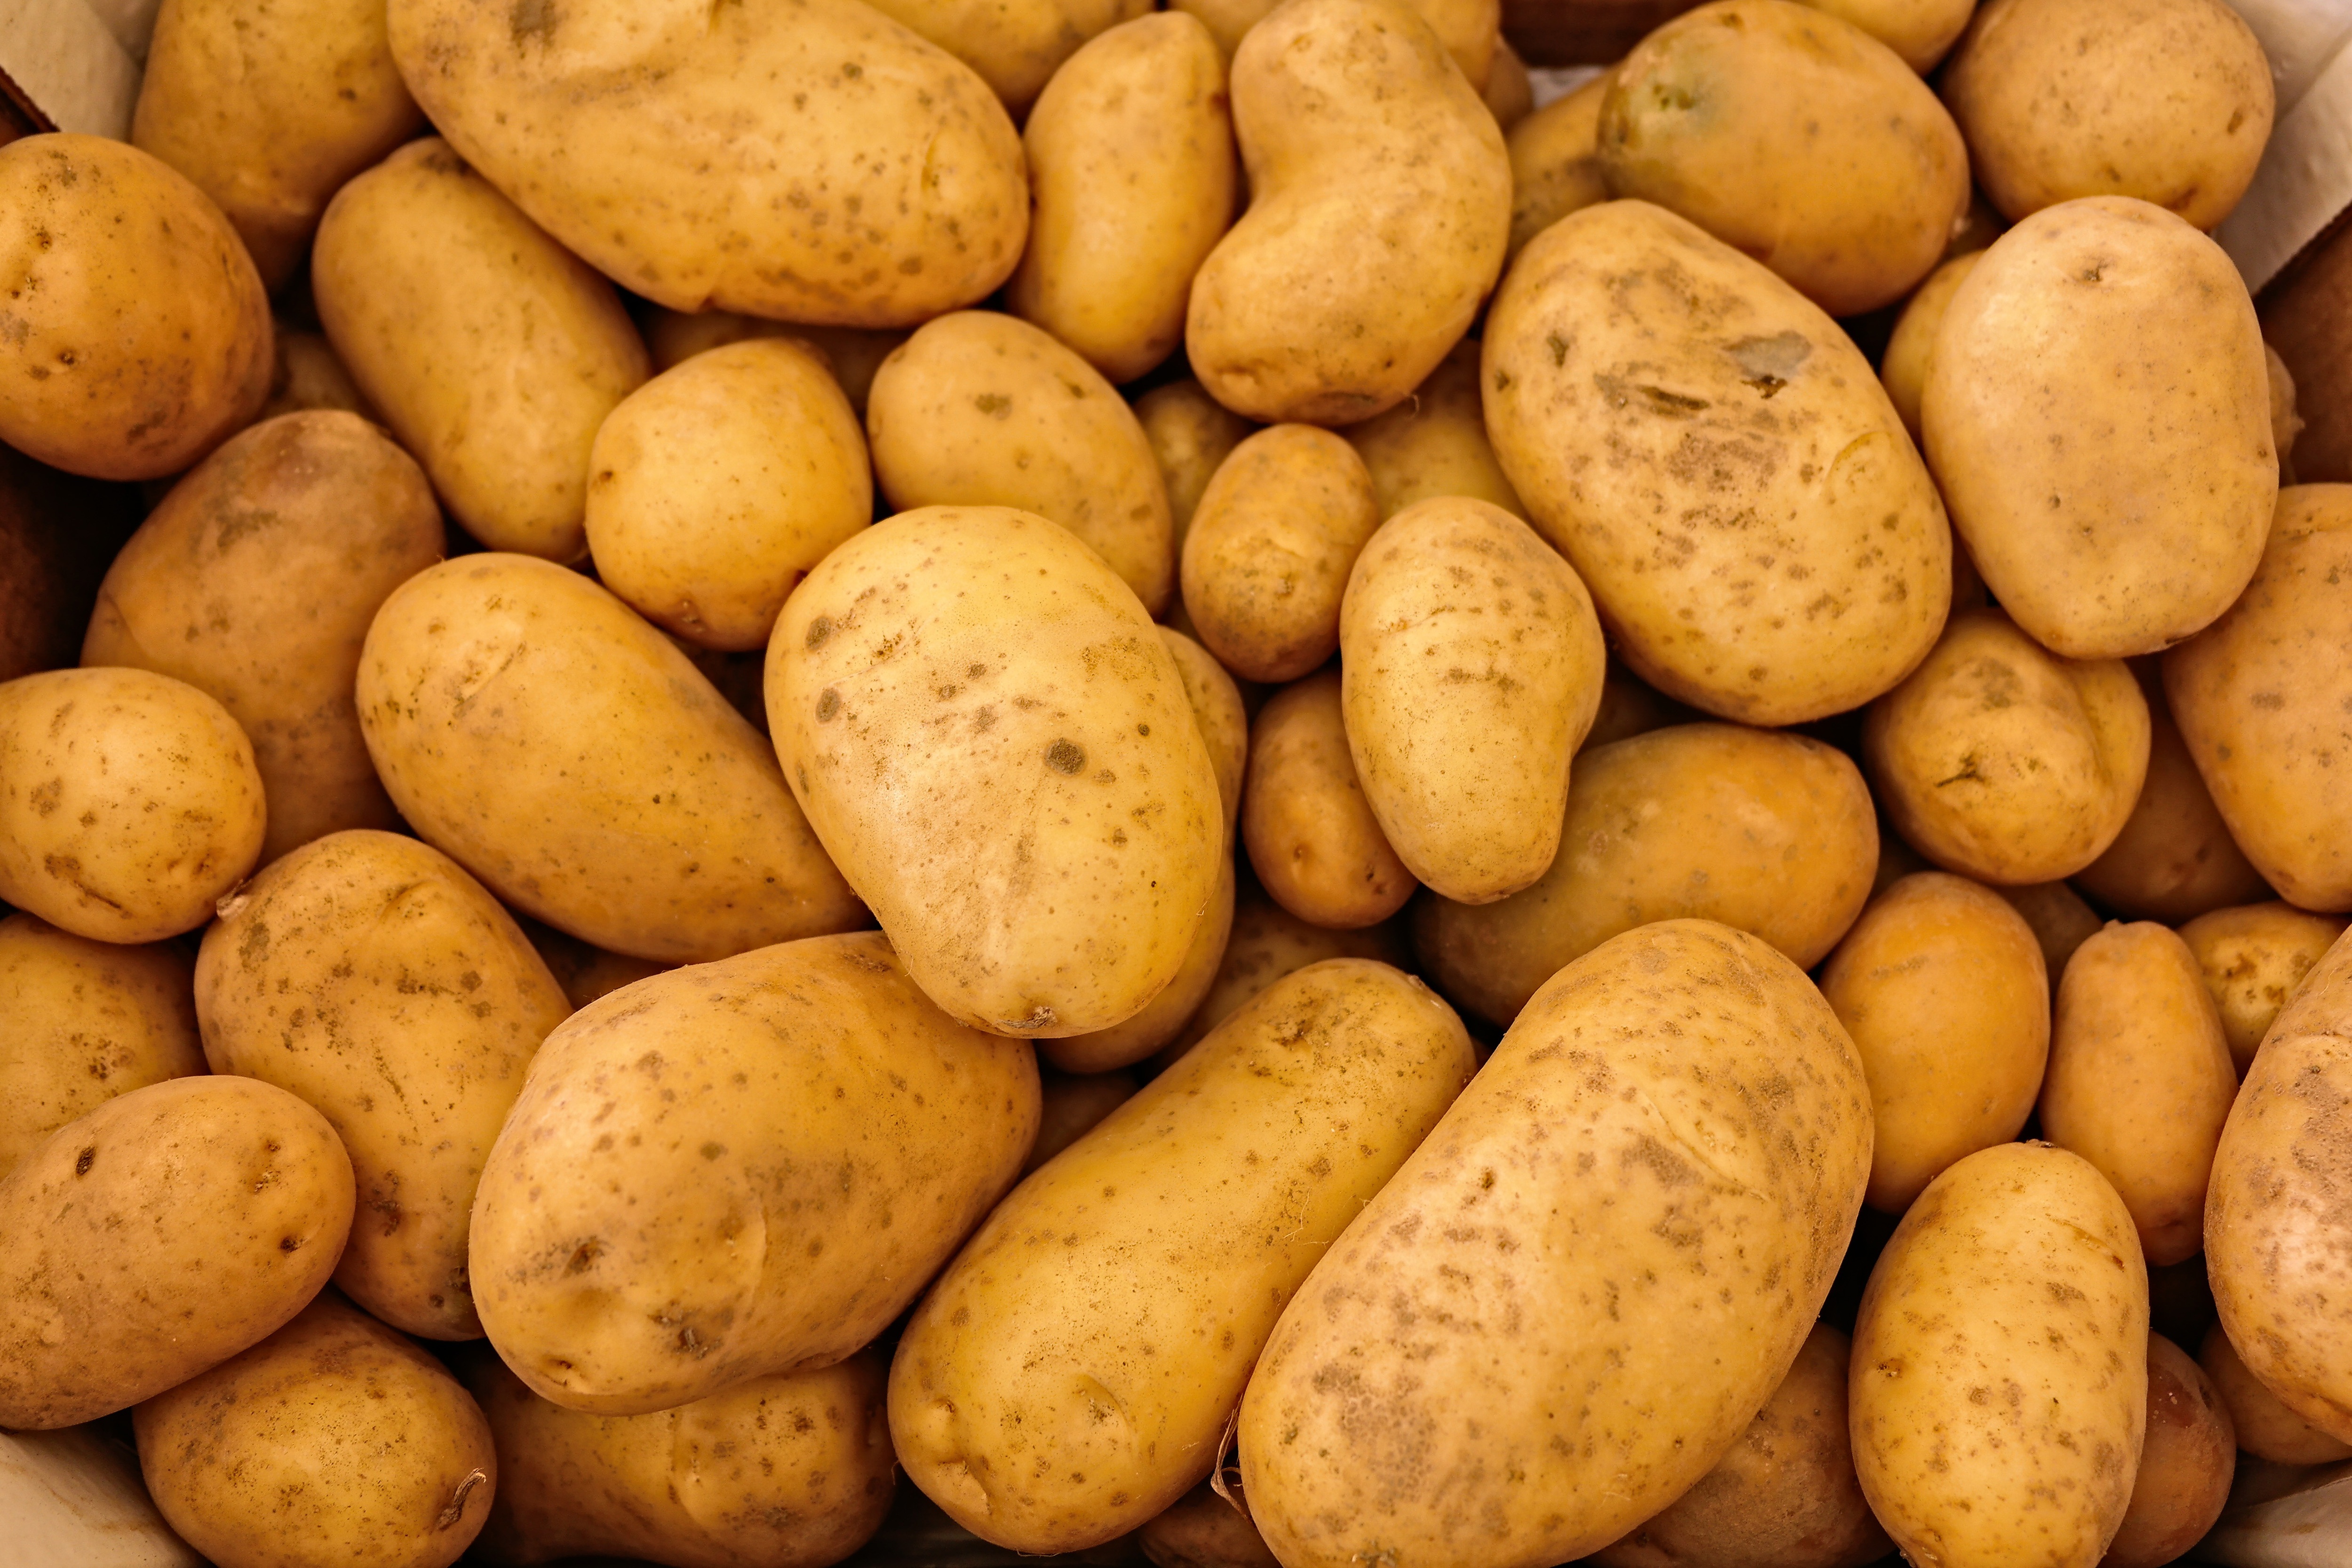
potato, yukon gold potato, food, natural foods, root vegetable, local food, solanum, Ullucus, vegetable, tuber, plant, russet burbank potato, produce, Fingerling potato, fruit, vegan nutrition, nightshade family, superfood